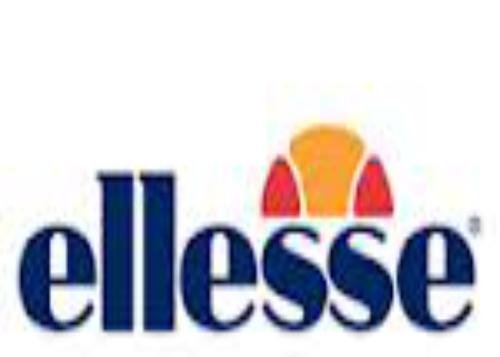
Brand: Ellesse
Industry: Clothes